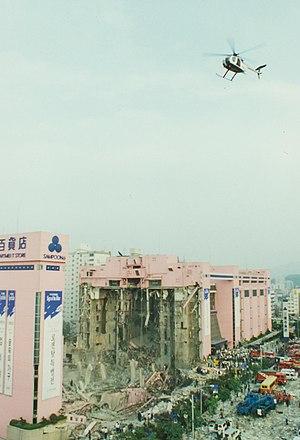
L'effondrement du grand magasin Sampoong est une catastrophe survenue le 29 juin 1995 à Séoul en Corée du Sud à la suite de défauts de construction. Le lourd bilan s'élève à 502 morts et 937 blessés, ce qui en fait le pire désastre de l'histoire du pays en temps de paix mais également parmi les effondrements de bâtiments jusqu'aux attentats du 11 septembre 2001 et parmi les effondrements non liés au terrorisme jusqu'à l'effondrement du Rana Plaza au Bangladesh.